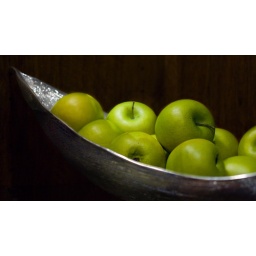
apples in a basket